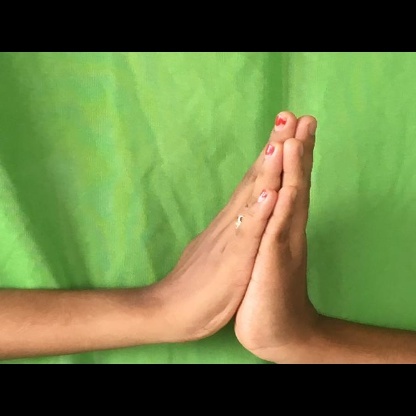
Mudra: Anjali